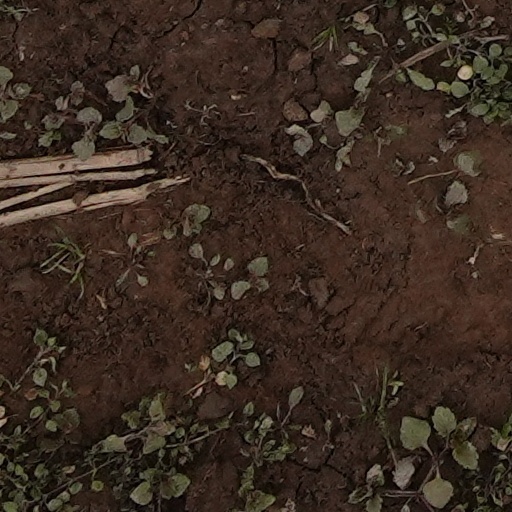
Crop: wheat